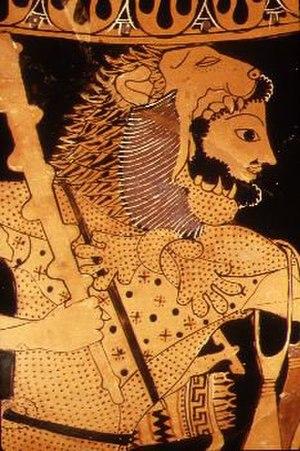
Dans la mythologie grecque, Agis Iᵉʳ, roi légendaire de Sparte.
Dans la mythologie grecque, Proclès, fils d'Aristodème et d'Argie, est le frère jumeau d'Eurysthénès et un des Héraclides. Il est élevé par son oncle maternel Théras.
Dans la mythologie grecque, Eurysthénès, fils d'Aristodème et d'Argie, est le frère jumeau de Proclès et un des Héraclides. Il est élevé par son oncle maternel Théras.